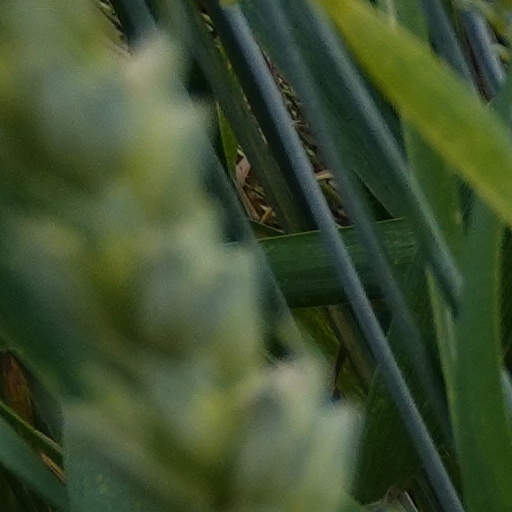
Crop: wheat